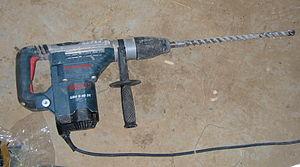
L'électricité existe depuis les débuts de l'univers qui est composé, selon des principes physiques, de « matière ». Son histoire vue par les hommes remonte aux débuts de l'humanité, car l'électricité est partout présente, très discrète la majorité du temps. Elle se manifeste parfois de manière très spectaculaire et brutale : par exemple sous forme d'éclairs associés au tonnerre et à des destructions.